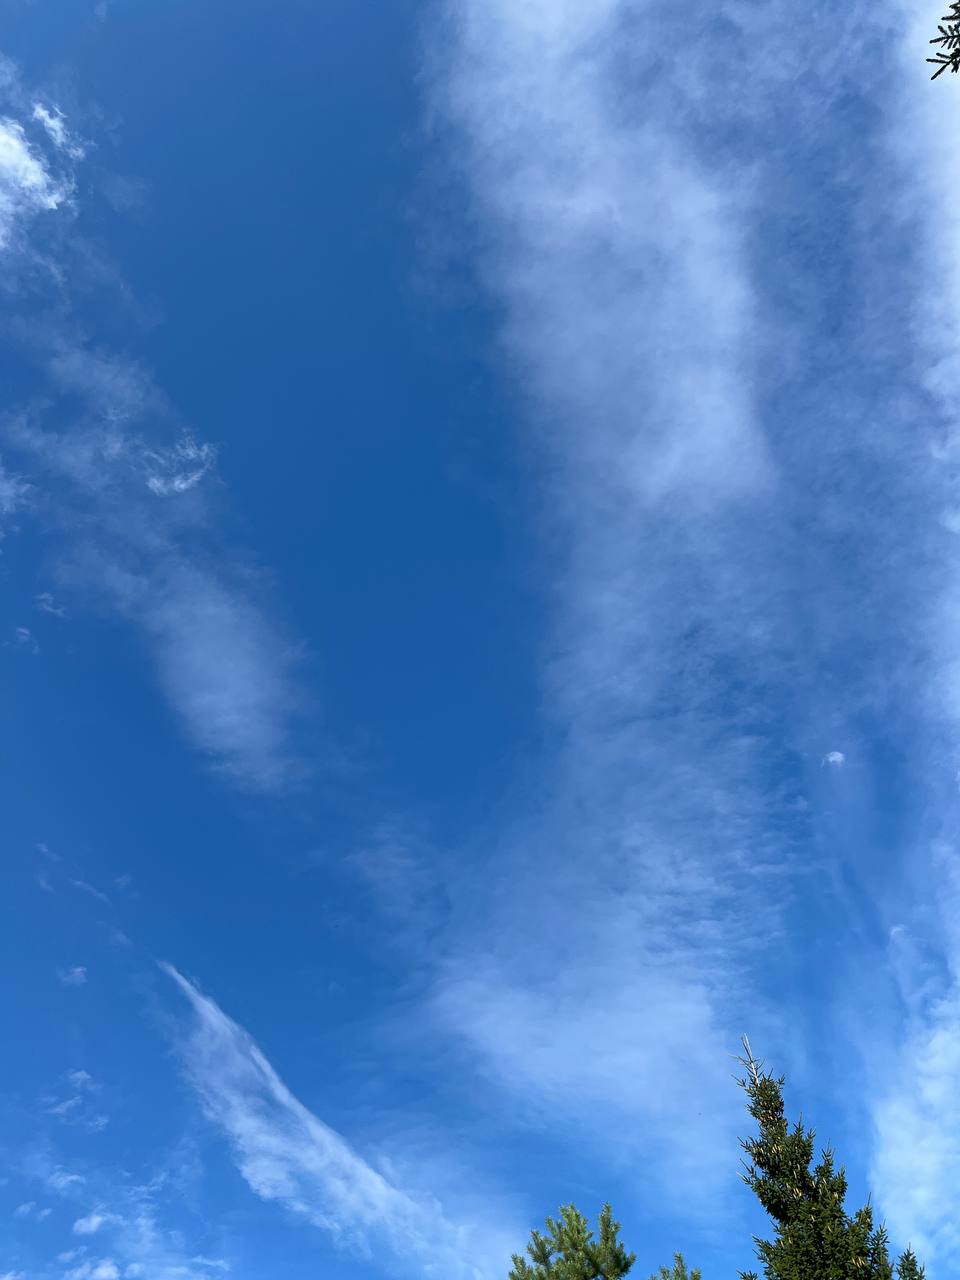
Cloud type: Cirrus